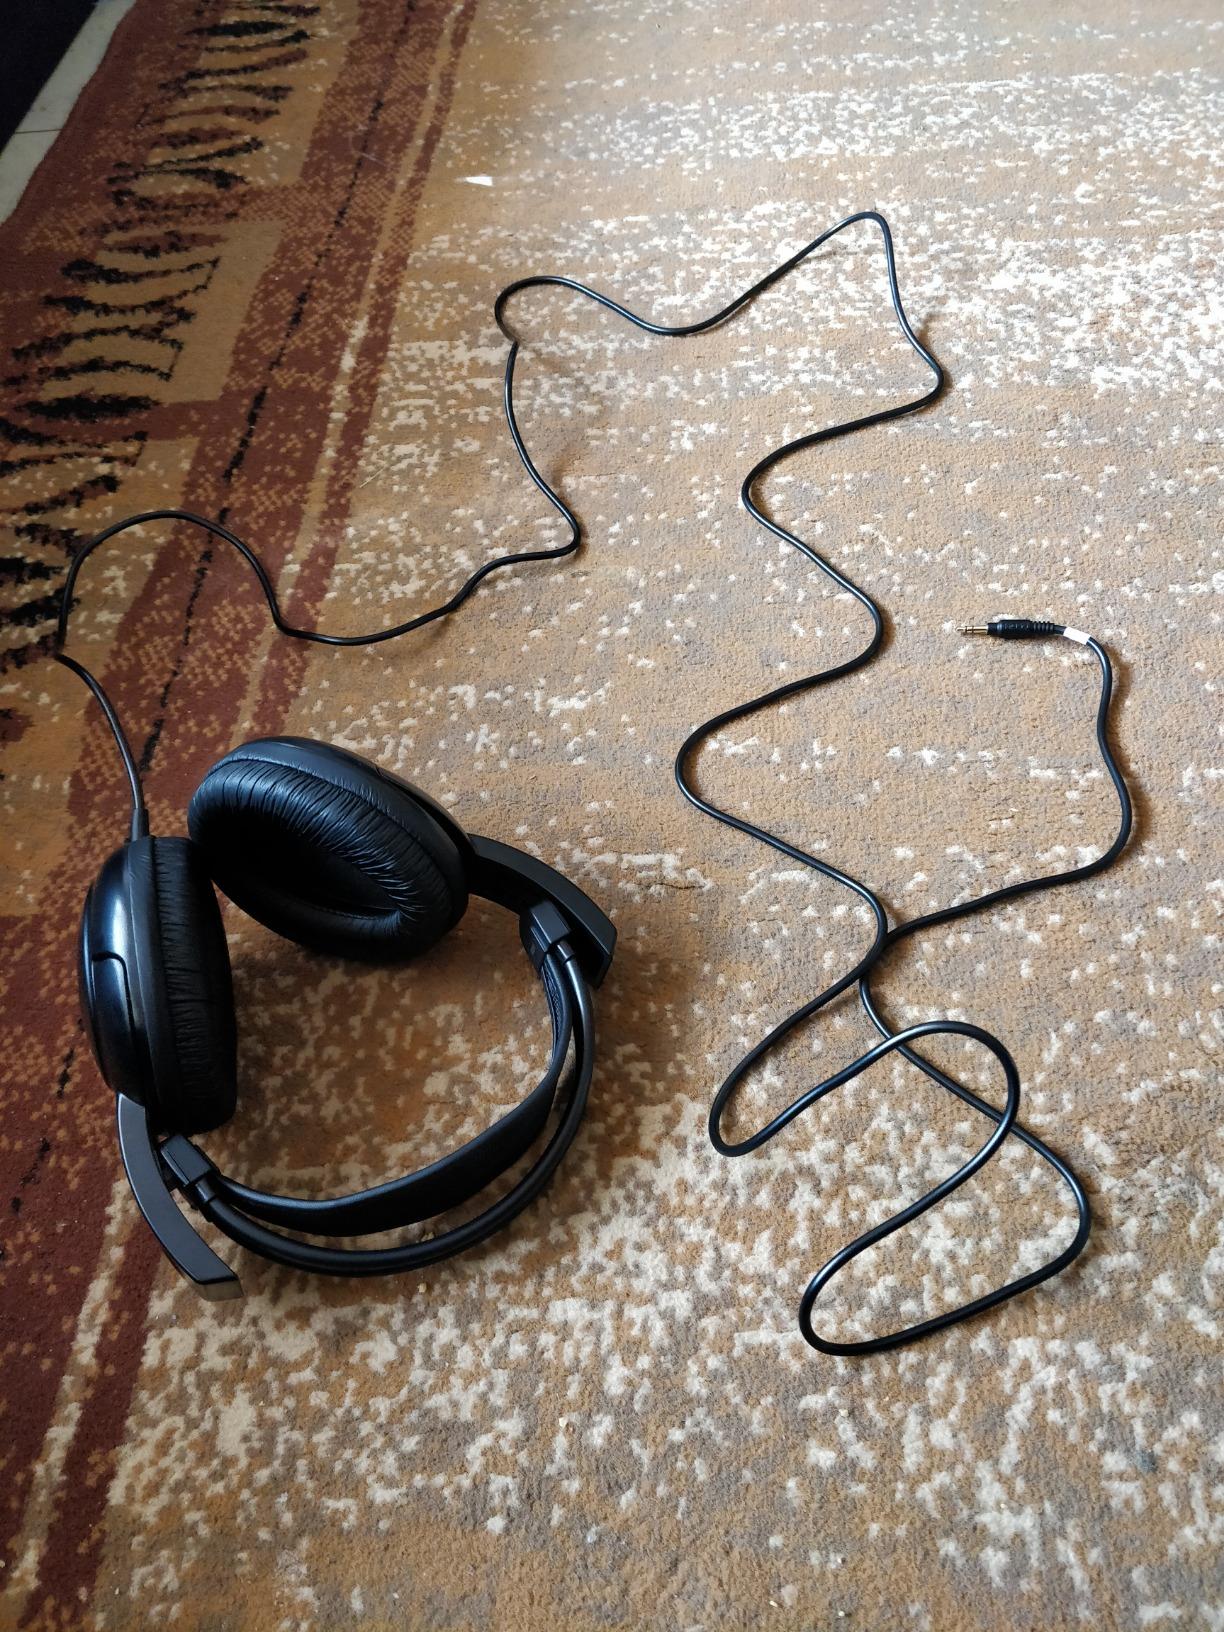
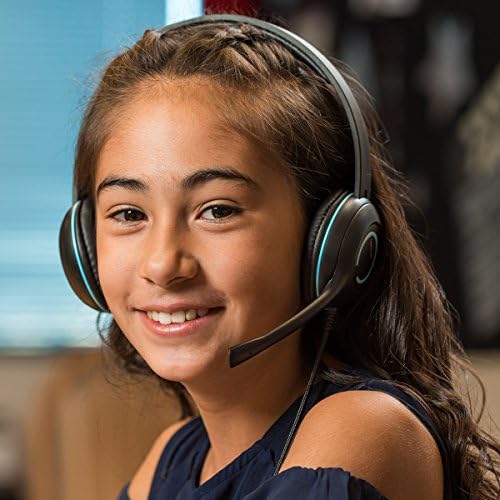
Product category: headphones
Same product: no